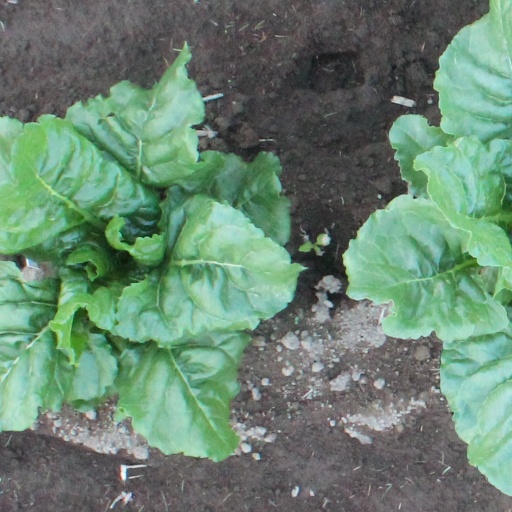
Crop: sugar beet